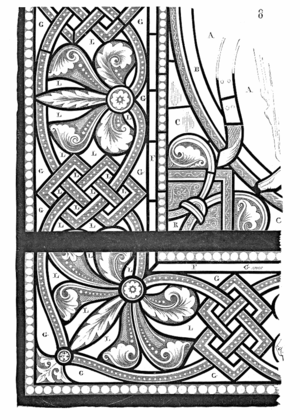
... Autour se développe une bordure splendide comme composition et éclat, dont nous donnons (fig. 8) le détail au sixième de l'exécution. En A, sont les fonds rouges des prophètes
L’Arbre de Jessé à Chartres est un vitrail de la rosace ouest de la cathédrale Notre-Dame de Chartres, numéroté 049 dans le Corpus vitrearum.